John Littlejohn

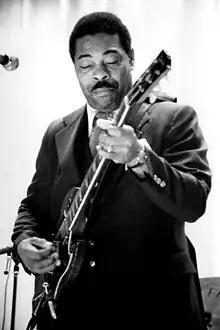
Littlejohn in 1978

John Wesley Funchess (April 16, 1931 – February 1, 1994) known professionally as John (or Johnny) Littlejohn, was an American electric blues slide guitarist. He was active on the Chicago blues circuit from the 1950s to the 1980s.